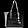
Label: Bag